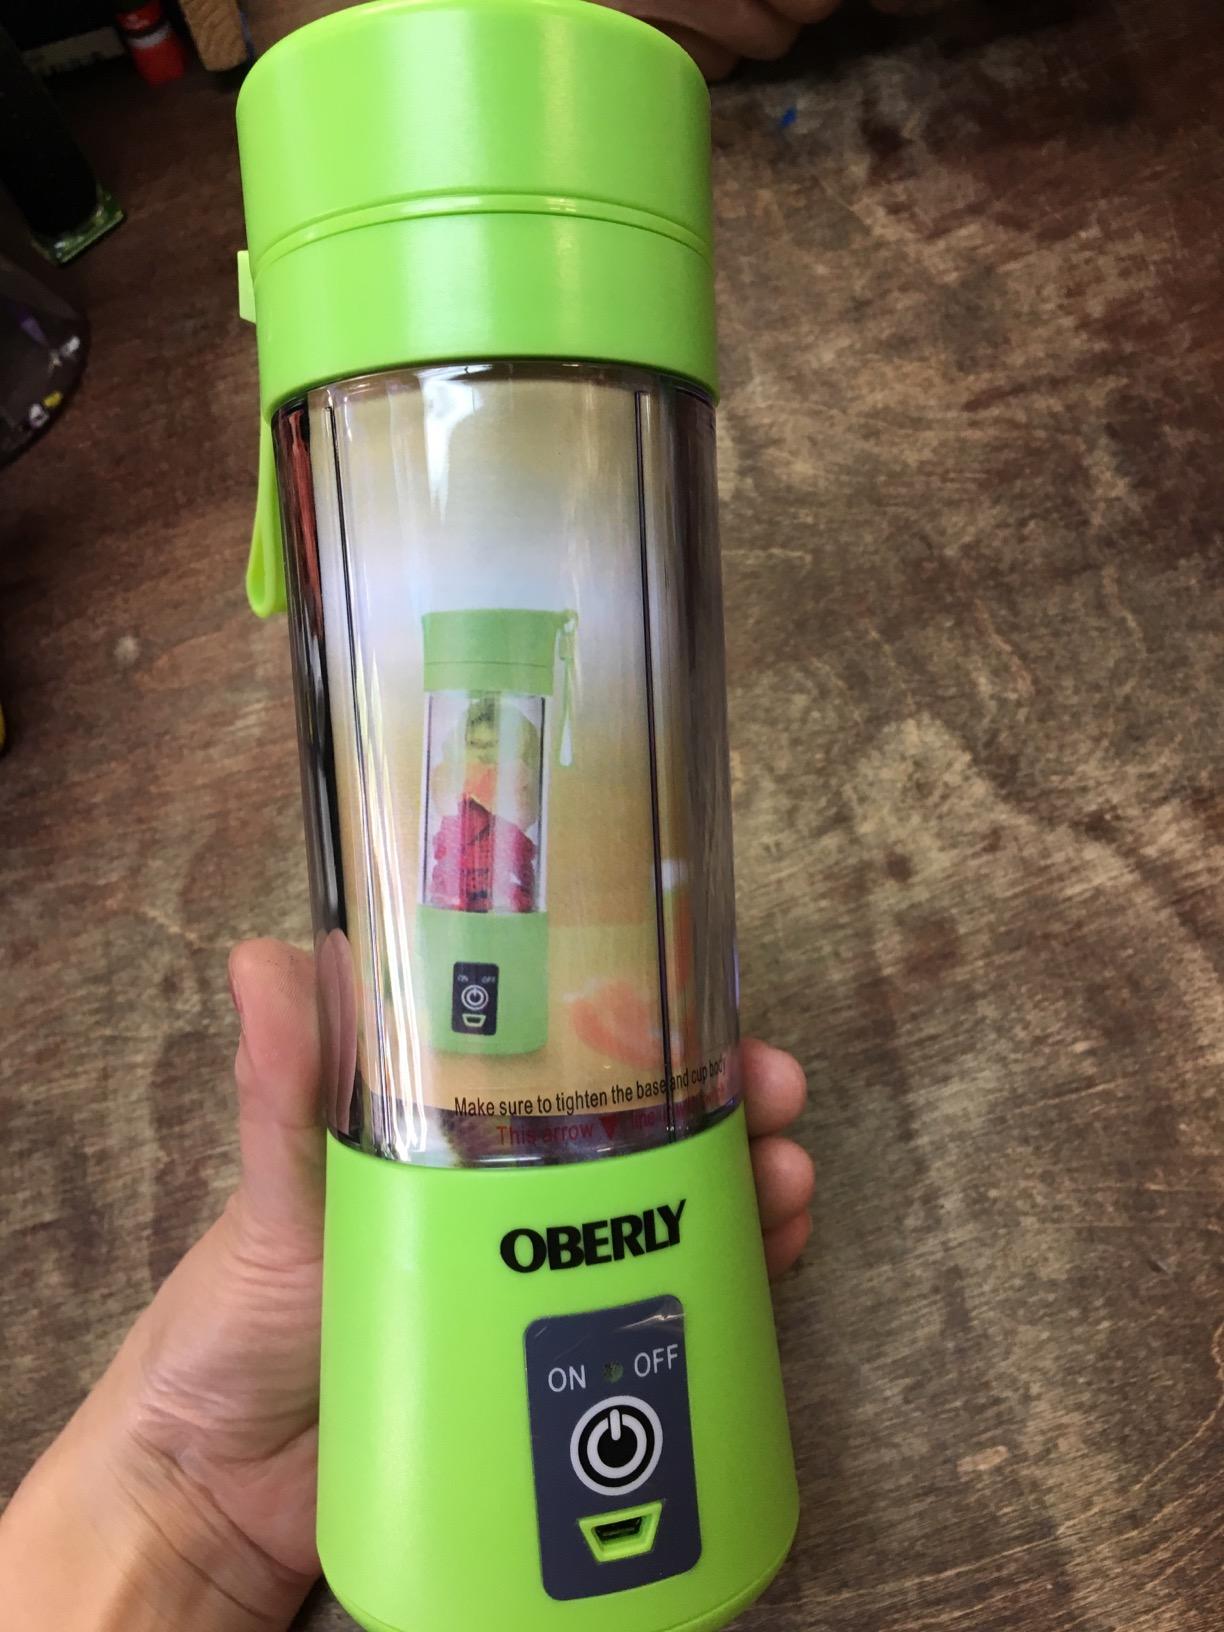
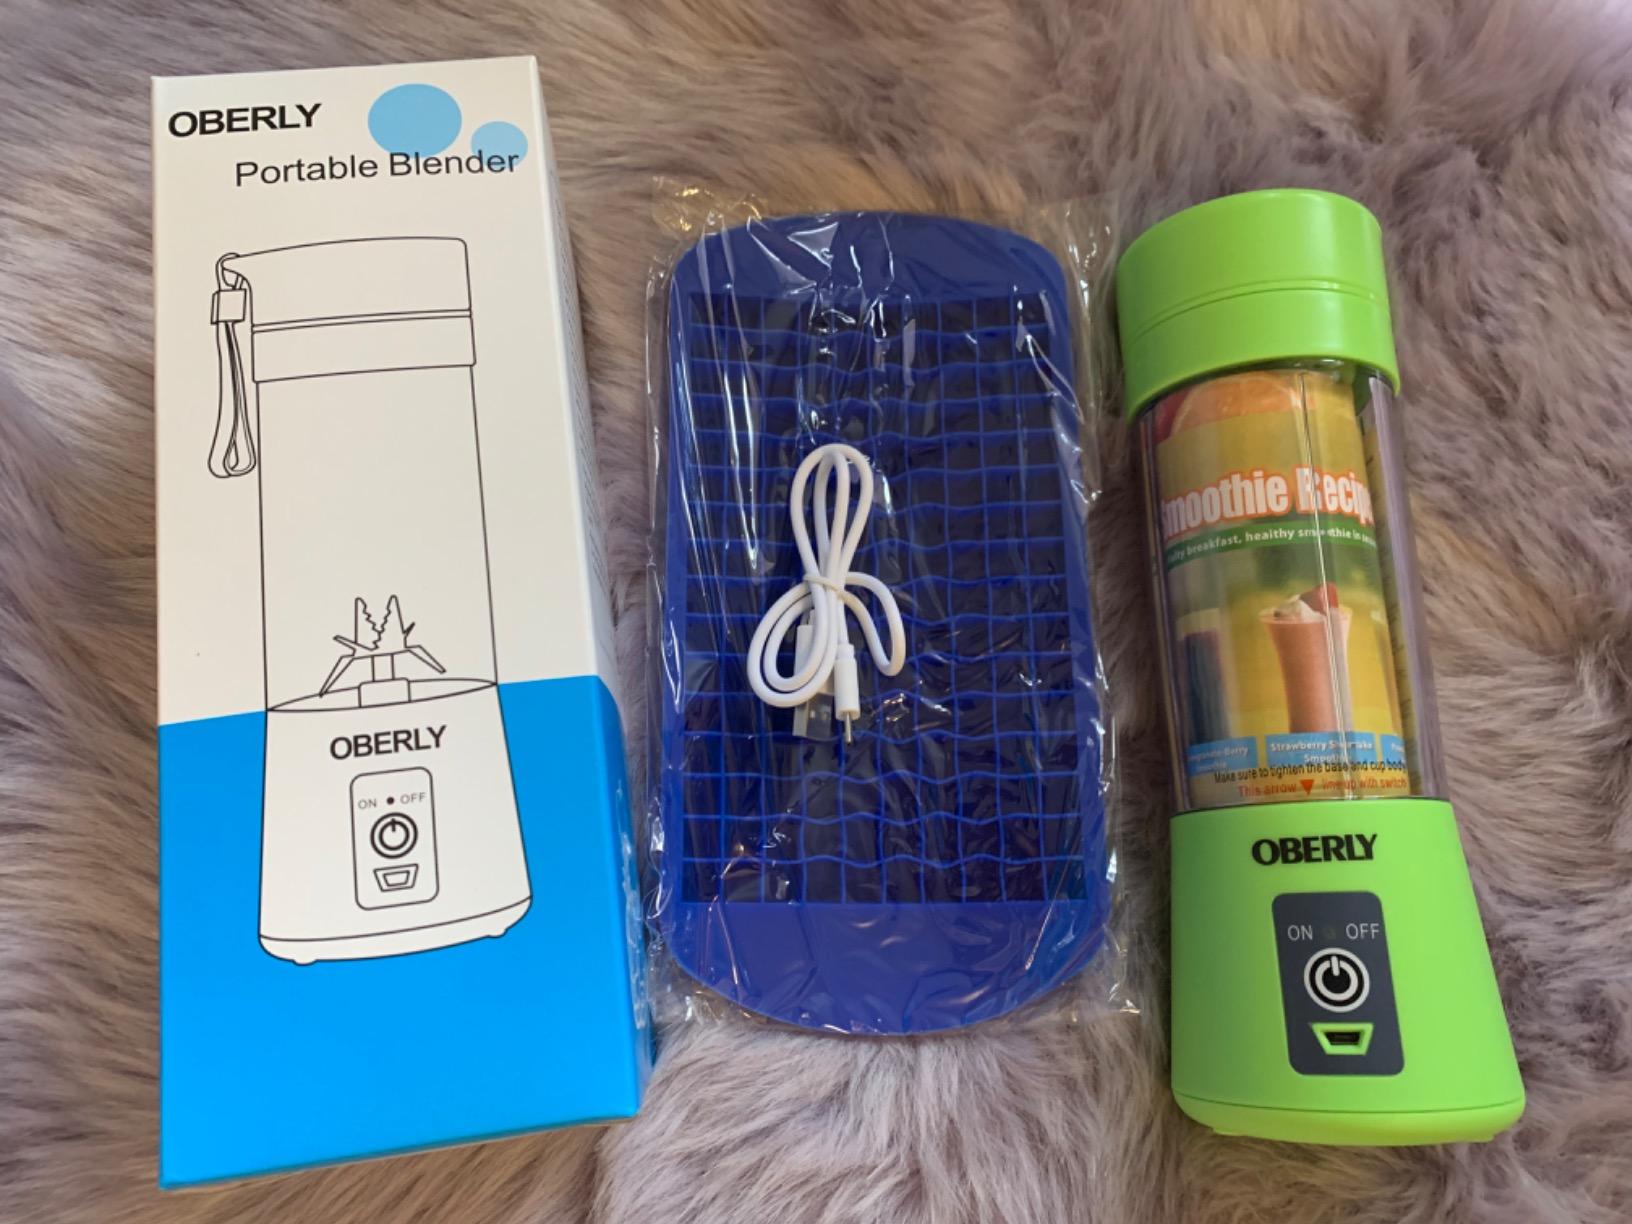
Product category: items_blender
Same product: yes